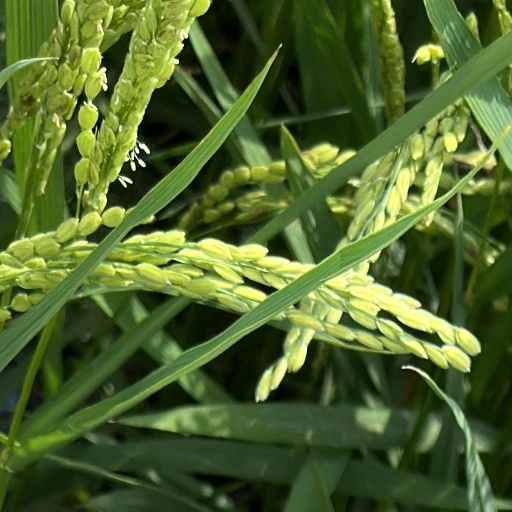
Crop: rice